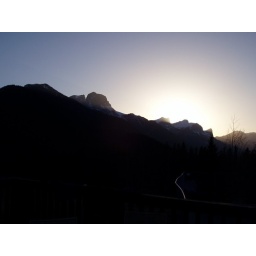
Taken out the window of my car on the drive to Sunshine in Banff.